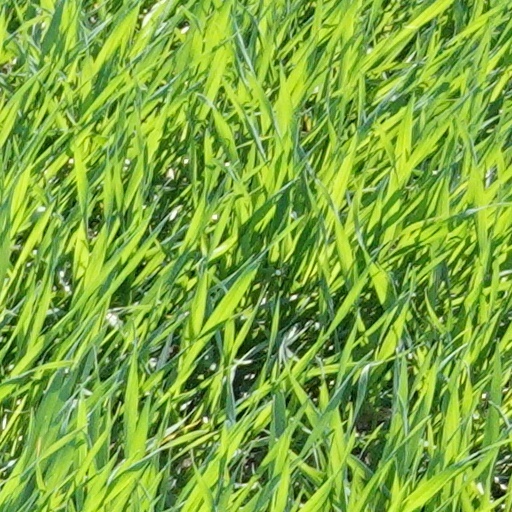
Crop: wheat